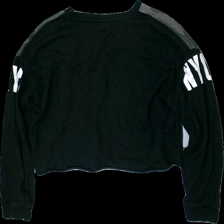
View: back
Type: Sweater
Category: Ladies
Brand: Not in the list
Brand text on label: MLY
Colors: Black, White, Yellow, Multicolor
Material: 64% cotton 36% polyester
Pattern: Other
Cut: Cropped
Size: XL
Season: All
Damage location: middle center
Damage 2 location: middle center
Price range: <50
Recommended usage: Export
Description: svart tjocktröja med text och militärmönster, hårig
Comment: hårig